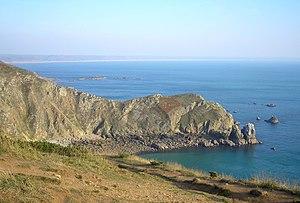
Jobourg (Normandie, France). Le Nez de Jobourg et, en arrière-plan, l'anse de Vauville.
Le Conservatoire du littoral, également appelé Conservatoire de l'espace littoral et des rivages lacustres, est un établissement public administratif national français créé en 1975.